Ukrainian Soviet Socialist Republic

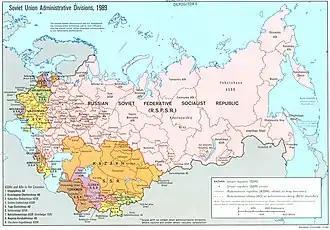
Location of the Ukrainian SSR (yellow) within the Soviet Union in 1954–1991

In October 1964, Khrushchev was deposed by a joint Central Committee and Politburo plenum and succeeded by another collective leadership, this time led by Leonid Brezhnev, born in Ukraine, as First Secretary and Alexei Kosygin as Chairman of the Council of Ministers. Brezhnev's rule would be marked by social and economic stagnation, a period often referred to as the Era of Stagnation. The new regime introduced the policy of "rastsvet", "sblizhenie" and "sliianie" ("flowering", "drawing together" and "merging"/"fusion"), which was the policy of uniting the different Soviet nationalities into one Soviet nationality by merging the best elements of each nationality into the new one. This policy turned out to be, in fact, the reintroduction of the russification policy.